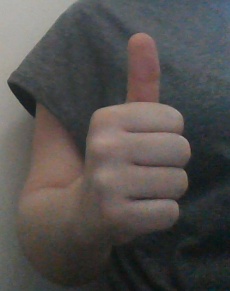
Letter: aleff